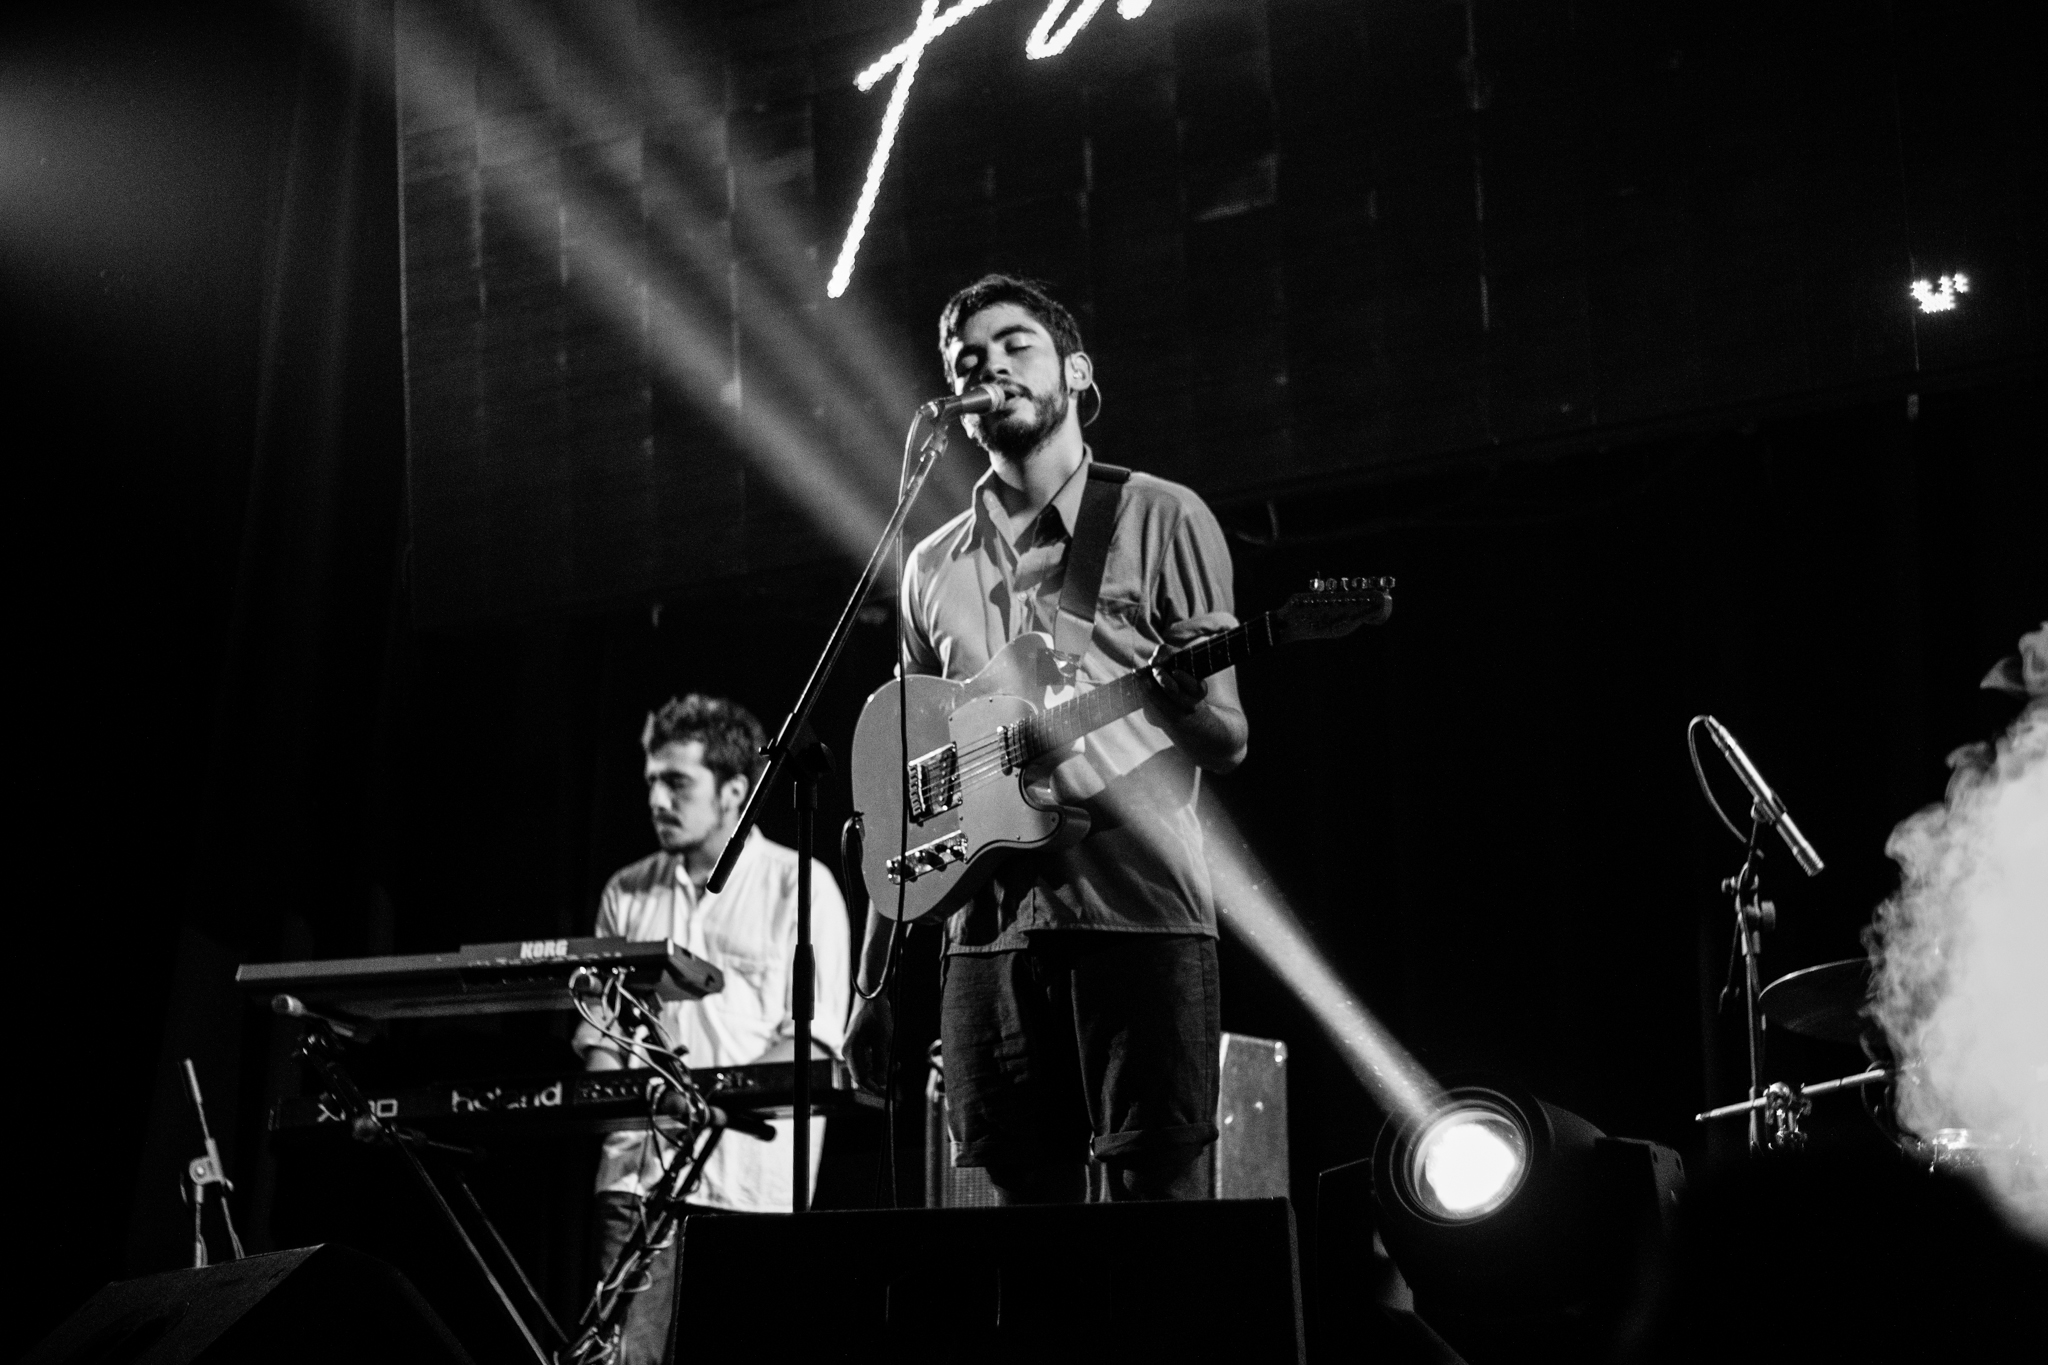
music, black and white, guitar, concert, singer, band, live, club, musician, black, monochrome, performance art, stage, performance, bassist, singing, event, guitarist, drums, drummer, entertainment, performing arts, singer songwriter, rock concert, monochrome photography, spotlights, musical ensemble